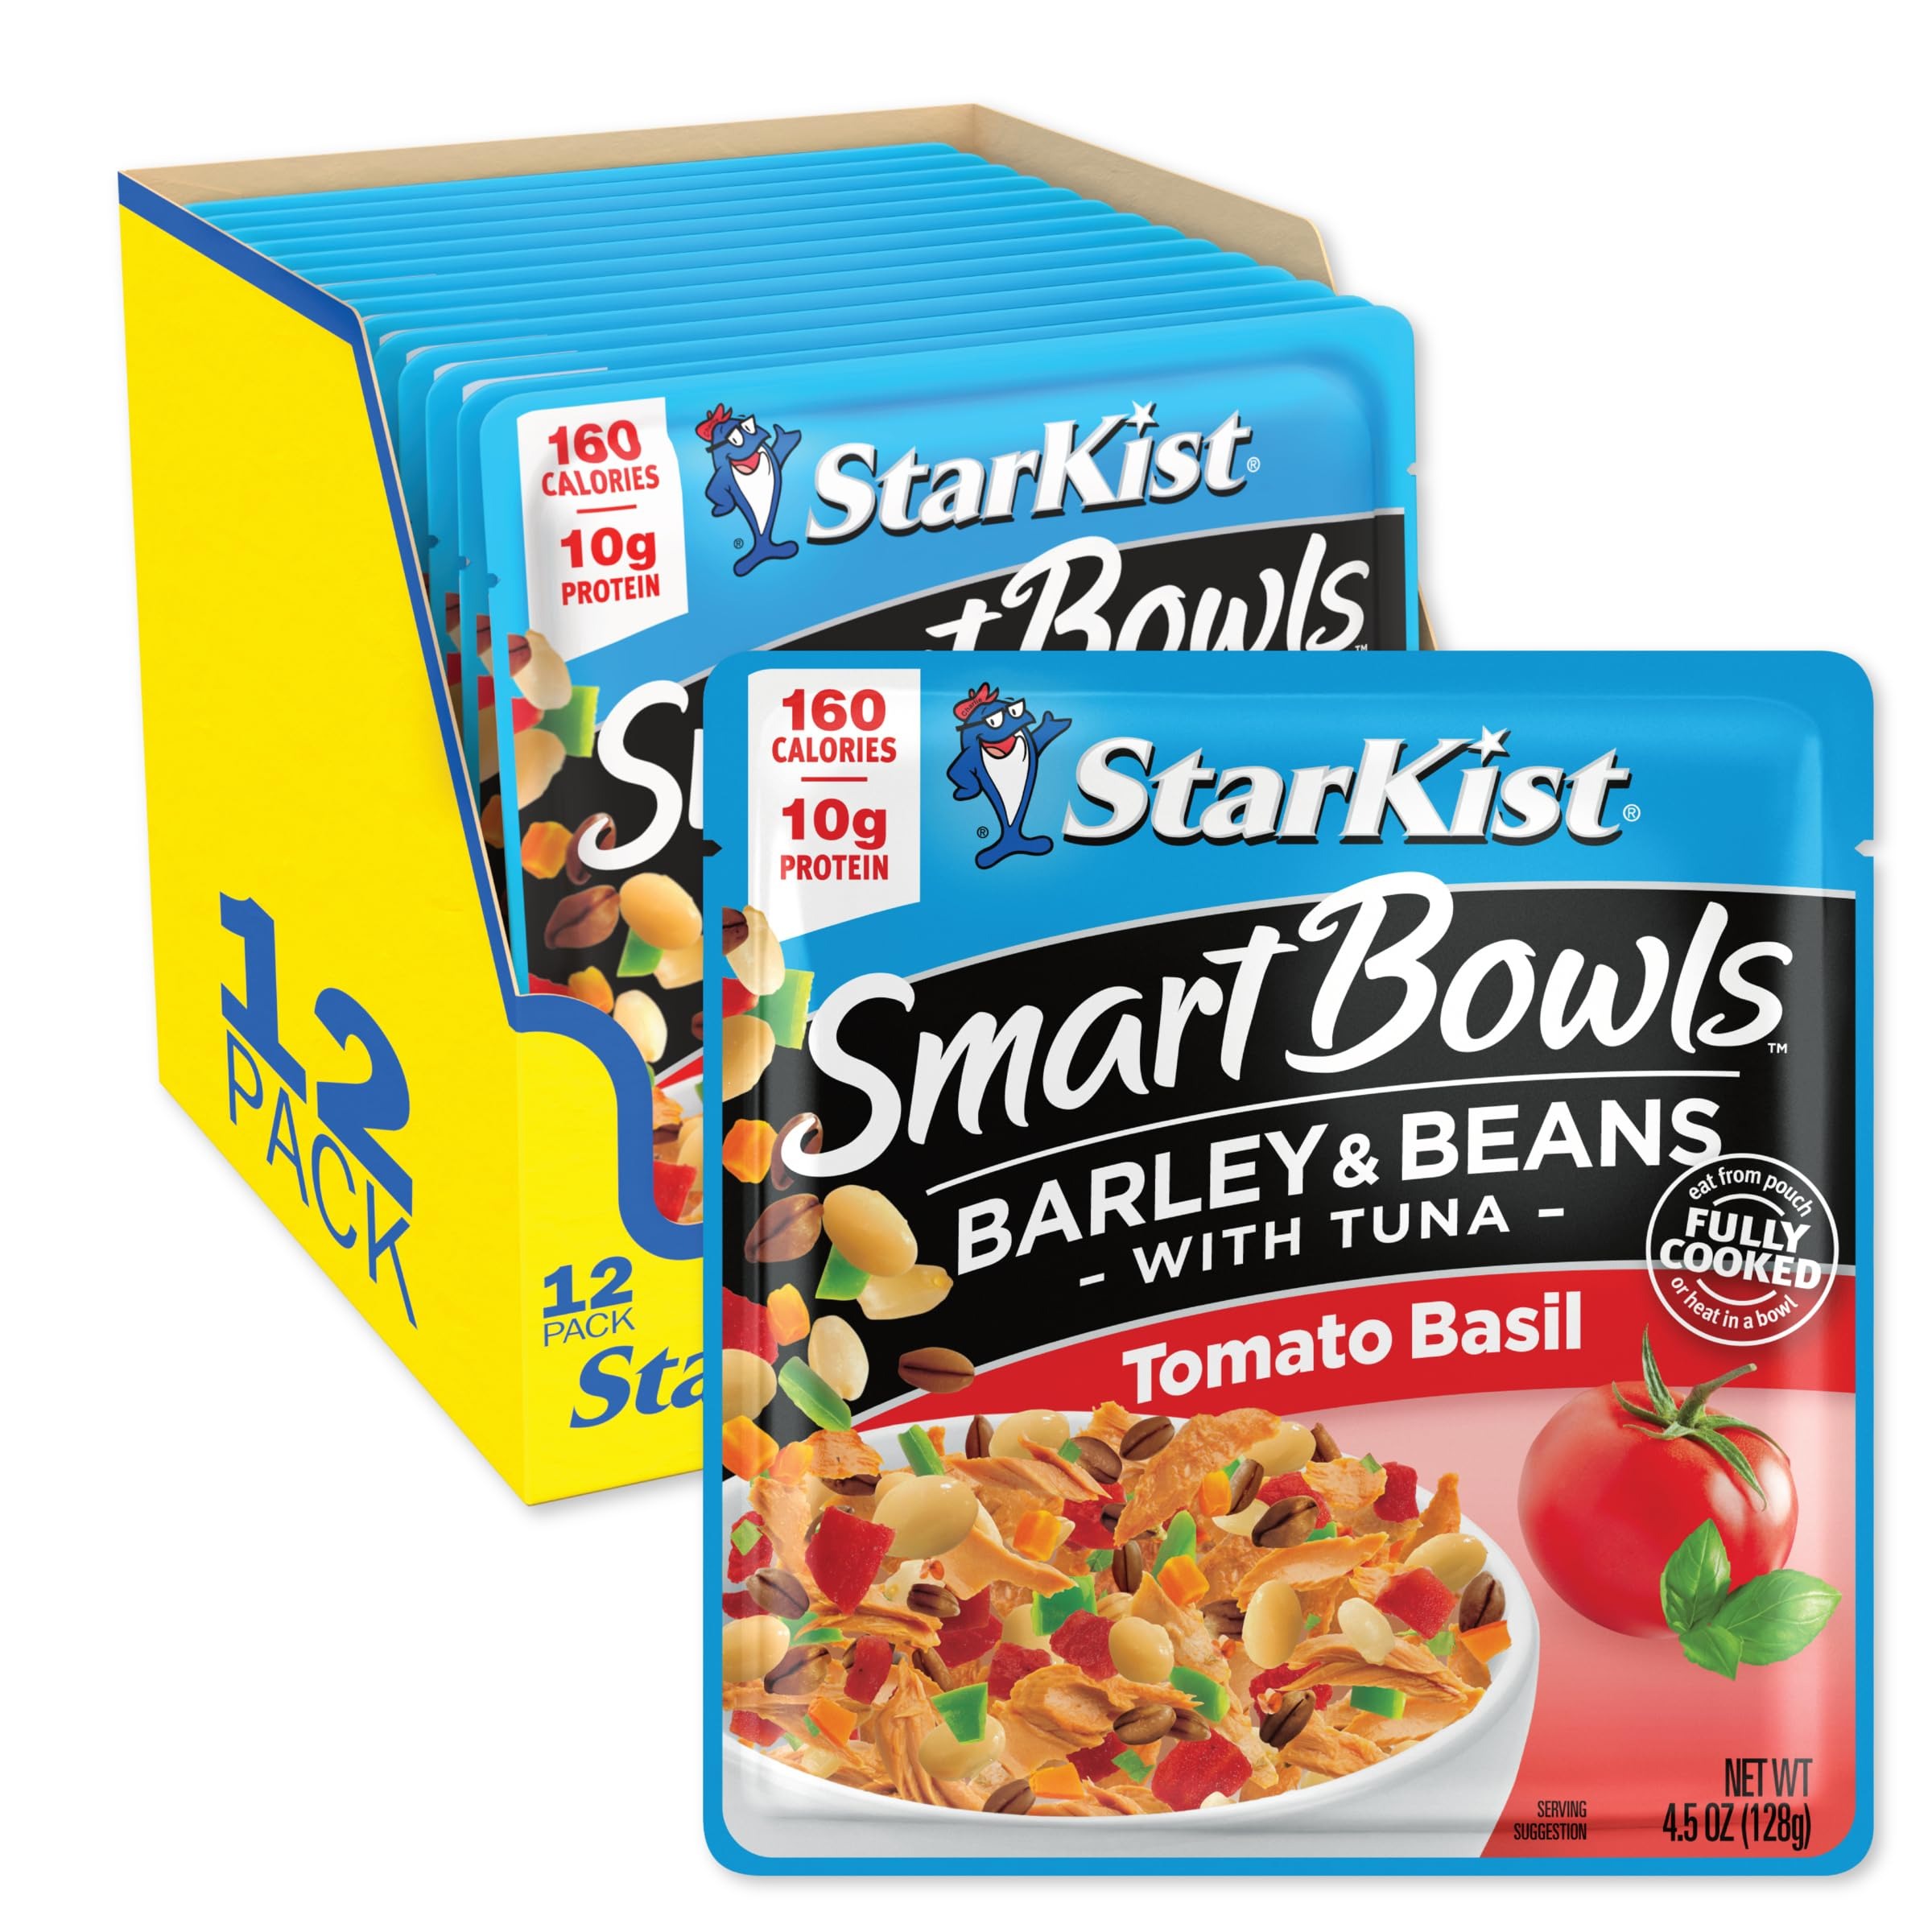
Item Name: StarKist Smart Bowls Tomato Basil, 4.5 oz Pouch (Pack of 12) - Features Barley & Beans with Wild Caught Light Tuna
Bullet Point 1: Delicious: Enjoy a mouthwatering blend of Tuscan-inspired flavors with Starkist Smart Bowls Tomato Basil, featuring a savory blend of barley, tomatoes, basil, white beans, wild caught light tuna, and aromatic garlic
Bullet Point 2: No Prep Required: Smart Bowls are fully cooked and ready to enjoy straight from the pouch
Bullet Point 3: Nutritious: Each pouch has 10g of protein, 3g of fiber, and 160 calories. This product is soy-free and a natural source of Omega 3s
Bullet Point 4: Perfect for On the Go: StarKist Smart Bowls come in a convenient, single-serve pouch They’re perfect for a light lunch in the office, midday snacking, or as post-workout fuel - just tear, eat and go
Bullet Point 5: Your New Favorite Grain Bowl: StarKist Smart Bowls feature perfectly seasoned grains, hearty vegetables, and wild caught light tuna Nutritious, delicious, and convenient fuel for your healthy, on-the-go lifestyle
Value: 54.0
Unit: Ounce

Price: 9.06